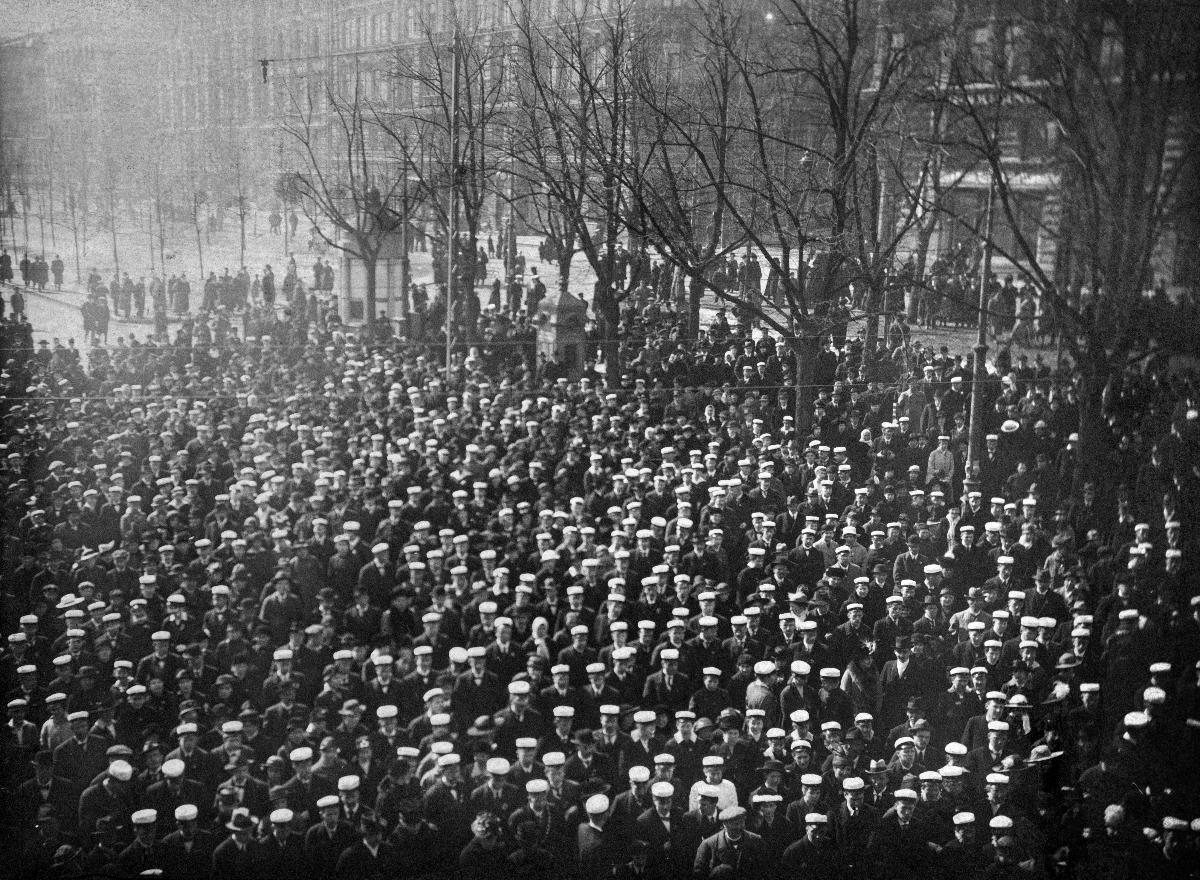
Vapunpäivä Helsingissä 1917
The First of May in 1917
sisällön kuvaus: Ylioppilaat kuuntelevat laulua ylioppilastalon edustalla Vapunpäivä Helsingissä 1.5.1917. content description: The students are listening to singing in front of the Student house in Helsinki 1.5.1917.
Vuosi: 1917
Paikka: Suomi; Suomi, Uusimaa, Helsinki
Aiheet: ylioppilaat; vappu; general upper secondary school graduates; May Day; first of May; students; gathering; crowd; park; studenter; första maj